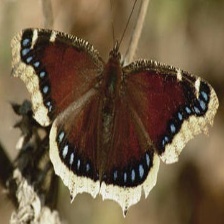
Species: MOURNING CLOAK
Butterfly family (ImageNet category): admiral